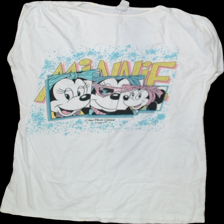
View: front
Type: T-shirt
Category: Ladies
Brand: Not Applicable
Colors: White
Material: 100% Cotton
Pattern: Logo print
Cut: C-collar
Season: All
Trend: No trend
Stains: No
Damage: 0
Price range: <50
Recommended usage: Export
Comment: Washed Out